Dihedral group

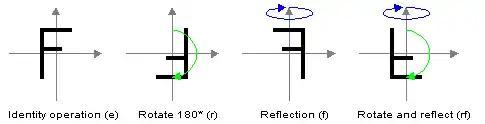
The four elements of D (x-axis is vertical here)

D is isomorphic to the Klein four-group.